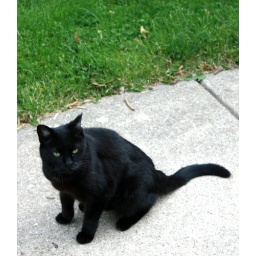
5/20/2010 This black cat comes around every couple weeks for a handout and then disappears